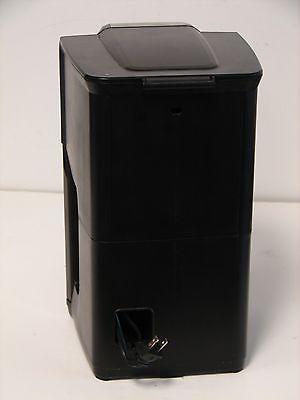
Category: coffee maker